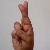
The image shows a hand gesture representing the letter 'R' in Indian Sign Language.